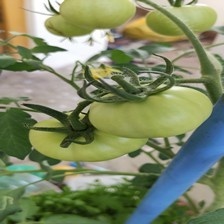
Label: tomato